York Redoubt

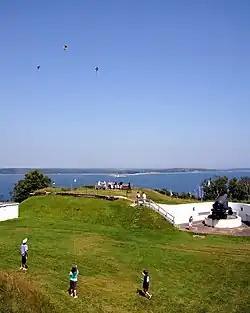
View at York Redoubt showing its commanding view over the approaches to Halifax Harbour

York Redoubt is a redoubt situated on a bluff overlooking the entrance to Halifax Harbour at Ferguson's Cove, Nova Scotia, Canada, originally constructed in 1793. It was designated a National Historic Site of Canada in 1962.